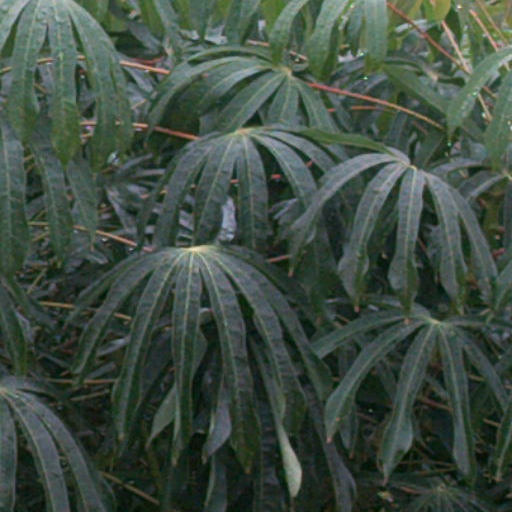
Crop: cassava